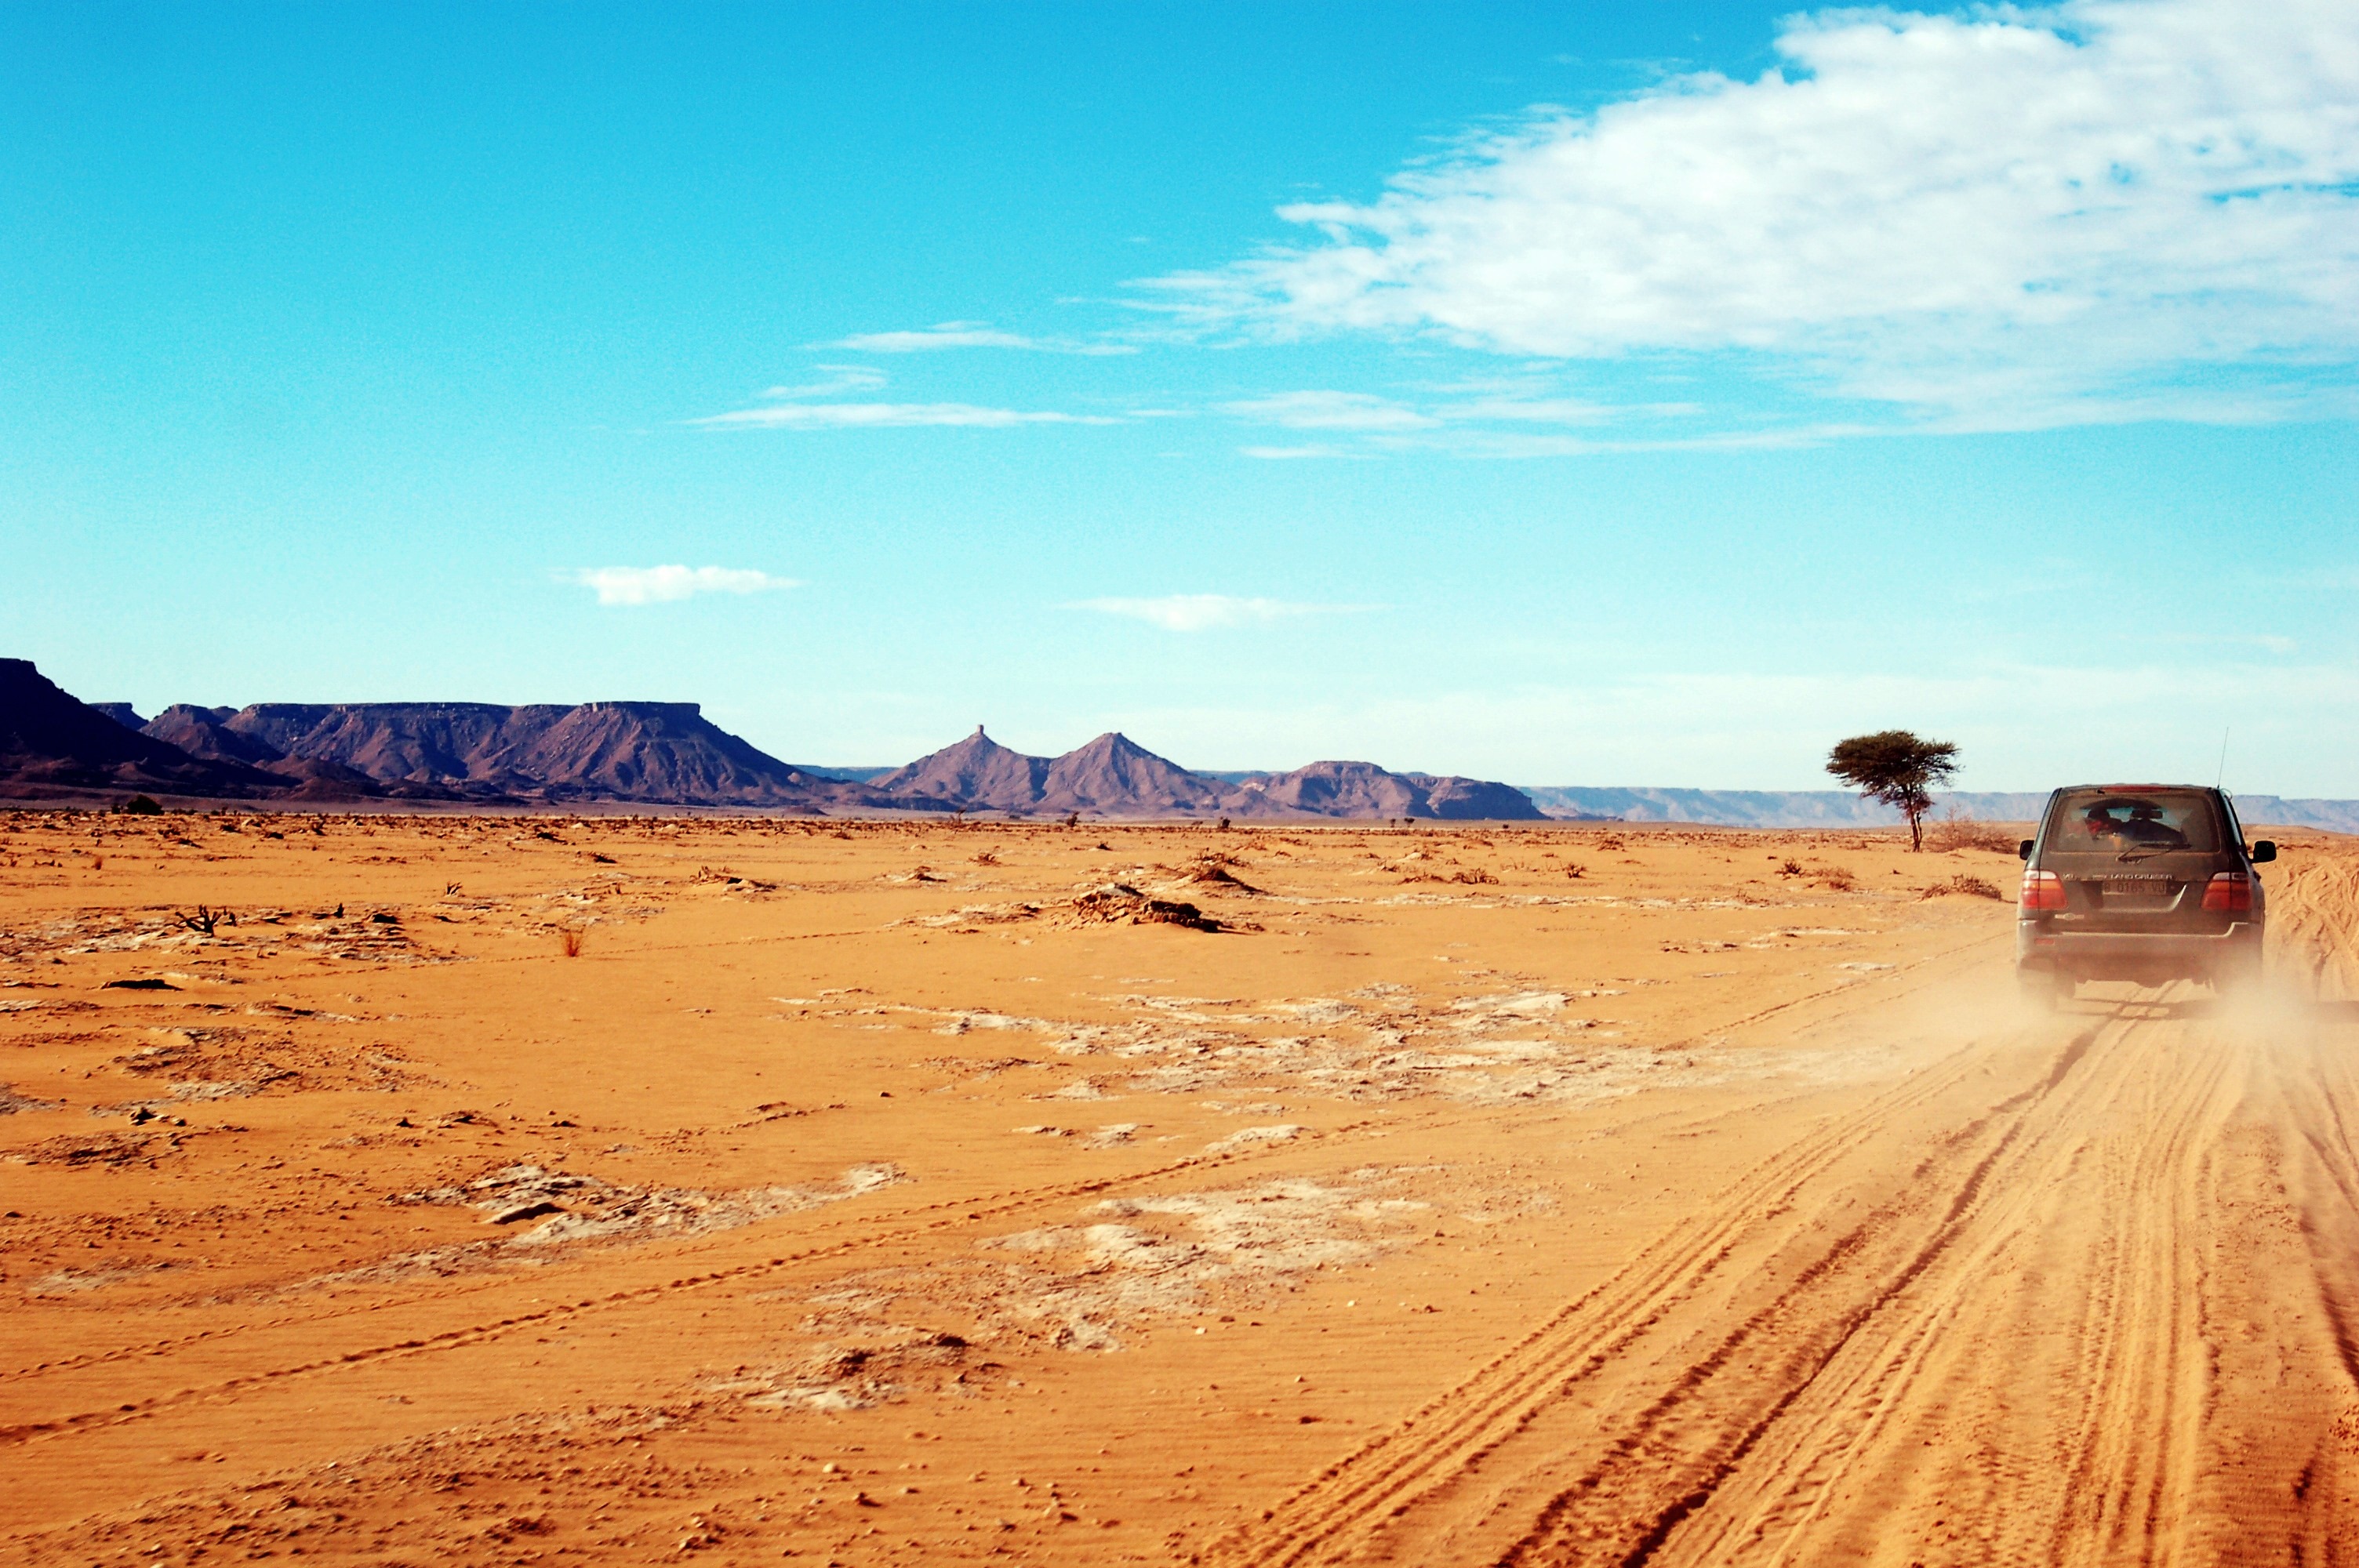
landscape, nature, sand, horizon, sport, car, field, prairie, desert, travel, peaceful, africa, soil, freedom, plain, dunes, sports, grassland, engine, plateau, morocco, marroc, habitat, rally, sahara, wadi, soledad, steppe, landform, erg, natural environment, geographical feature, aeolian landform, traces of tyres